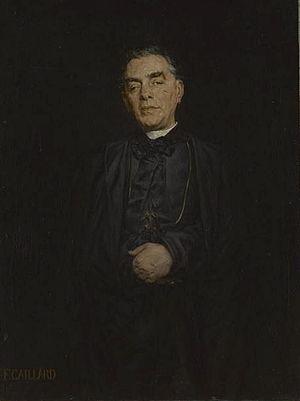
Portrait de Monseigneur de Ségur
Louis-Gaston de Ségur, est, en dépit de sa cécité, un diplomate, prélat et un apologète catholique français du XIXᵉ siècle.